Tropical Storm Sonca (2017)

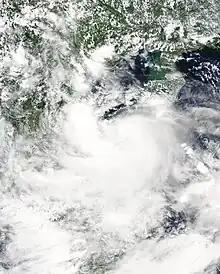
Sonca nearing landfall on July 25

Tropical Storm Sonca (transliterated from Vietnamese Sơn Ca), was a weak tropical cyclone that impacted Indochina during the end of July 2017. As the 10th named storm of the 2017 Pacific typhoon season, Tropical Storm Sonca formed south of Hong Kong, after drifting westward for multiple days, the storm intensified into a tropical storm, receiving the name Sonca. The storm later affected Hainan, reaching its peak intensity. On July 25, the storm made landfall over the Quảng Trị province, then dissipated.